Denomination effect

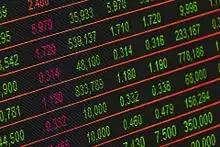
The denomination effect has implications in buying and selling stocks.

In 2012, Gary Belsky and Tom Gilovich of "Time" magazine stated that Raghubir and Srivastava's results were consistent with what they called "mental accounting", suggesting small denomination banknotes tend to get assigned to a "mental petty cash account" to spend on trivial things. In contrast, larger denomination banknotes are perceived as "real money" and likely to spend on things of greater importance.